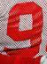
Number: 9